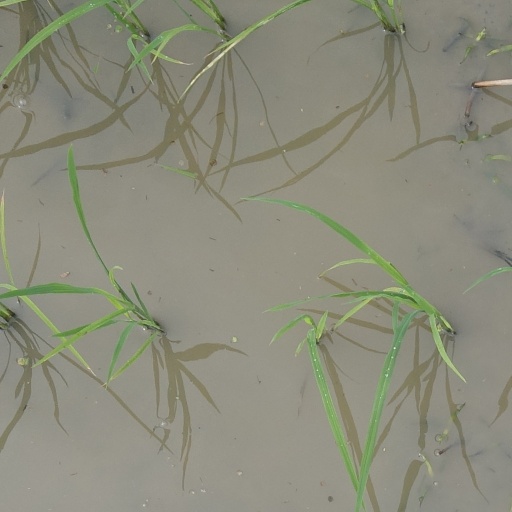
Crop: rice